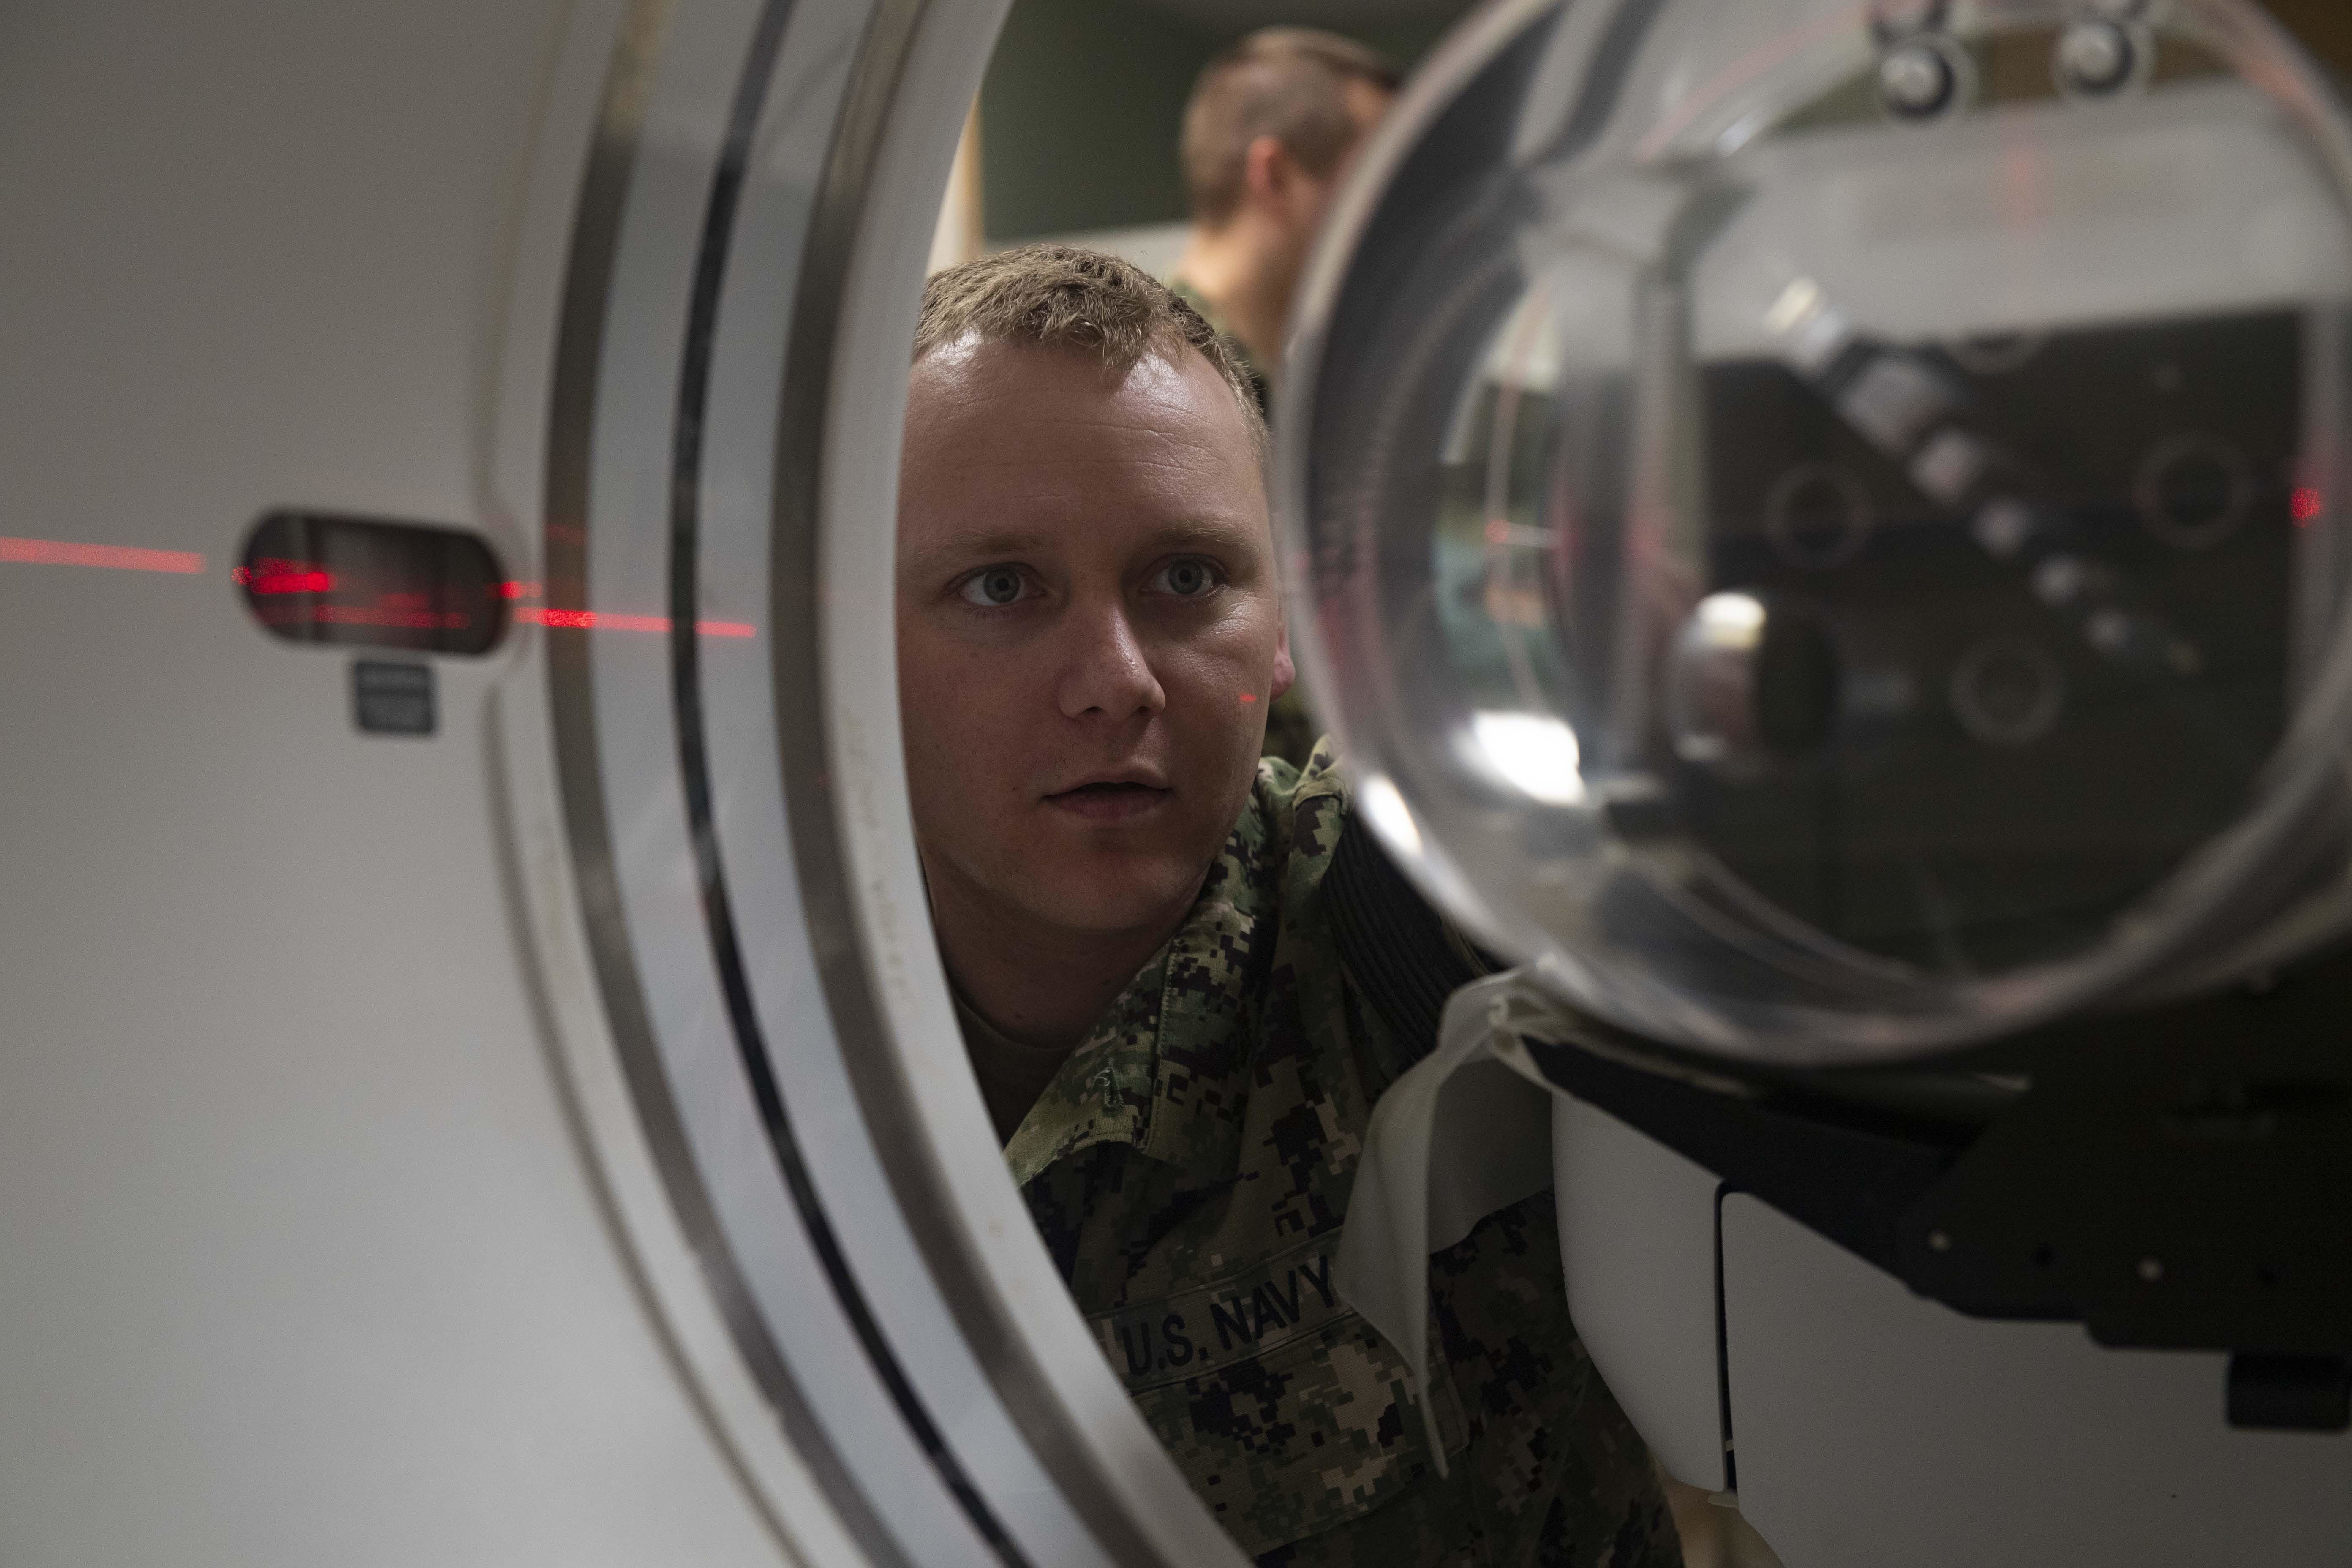
200329-N-EV253-1139 ATLANTIC OCEAN (March 29, 2020) - Hospital Corpsman 3rd Class Dustin Fulton utilizes a quality assurance phantom to ensure accuracy of a CT scan machine aboard the hospital ship USNS Comfort (T-AH 20) as the ship transits the Atlantic
Specialty: medical-devices